Belly Up

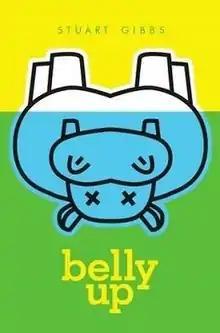
First edition (publ. Simon & Schuster)

Belly Up is a 2010 children's mystery novel by author Stuart Gibbs. The story is set in FunJungle, the largest zoo in America and the only zoo/theme park, which is built in the middle of the Texas Hill Country and owned by billionaire J.J. McCracken. The story is set from the view of Teddy FitzRoy, a 12-year-old boy who is the son of a photographer and a gorilla researcher, and his friend Summer, J.J.'s daughter, investigate the suspicious death of Henry Hippo, FunJungle's mascot.